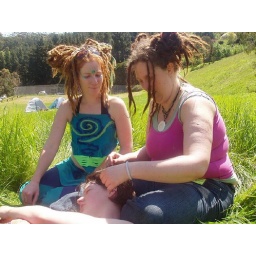
Lazing around in the lush green grass